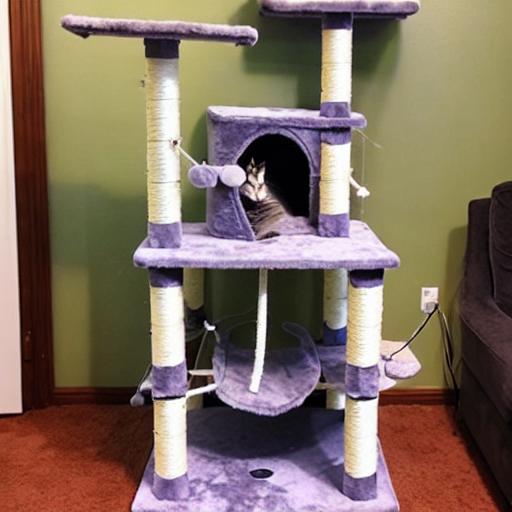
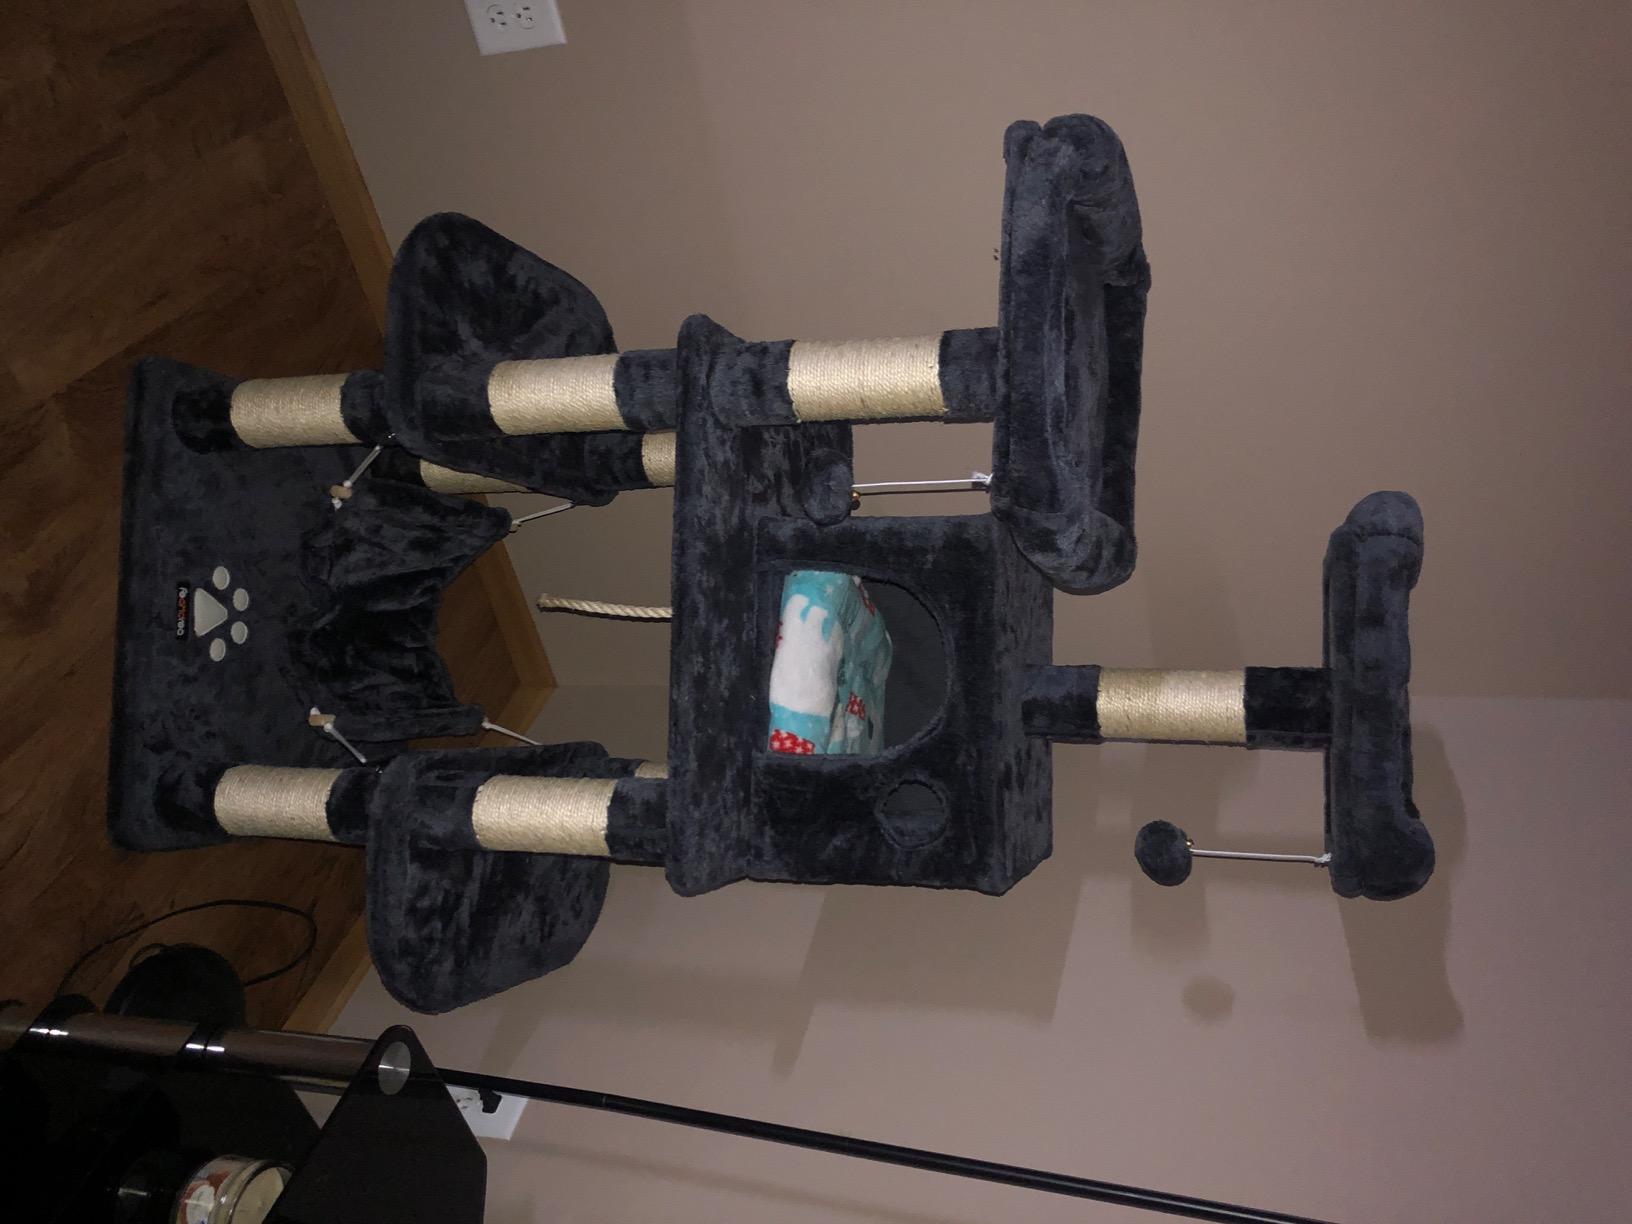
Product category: items_cat tree
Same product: no